Aydoilles

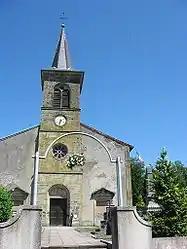
Saint-Georges Church

Aydoilles is a commune in the Vosges department in Grand Est in northeastern France.